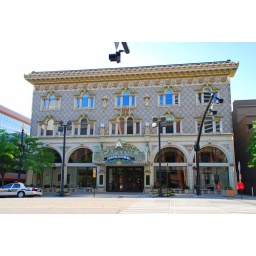
An old theater building in Salt Lake City, UT.